Cabinet of Ivica Račan I

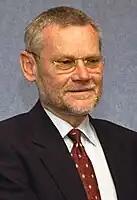

The Seventh Government of the Republic of Croatia was the first of two Croatian Government cabinets led by Prime Minister Ivica Račan. It was appointed on 27 January 2000 by a decree of the Acting President of the Republic and Speaker of Parliament, Vlatko Pavletić. The cabinet was confirmed by a parliamentary vote of confidence in the Chamber of Representatives on 2 February 2000, with 122 of 151 Members of Parliament voting for, 1 against and 1 abstaining. Its term ended on 30 July 2002, when it was reconstructed and replaced by Cabinet of Ivica Račan II. The cabinet was formed following the 2000 parliamentary elections, in which the centre-right party Croatian Democratic Union (HDZ) was defeated by a broad coalition of several centre-left parties. This marked an end to HDZ's dominance in Croatian politics since the first multi-party election in 1990. However, the period under Prime Minister Račan was marred with constant disagreements among coalition members, which later led to some parties leaving the ruling coalition. This ultimately paved the way for HDZ's return to power in the 2003 parliamentary elections.